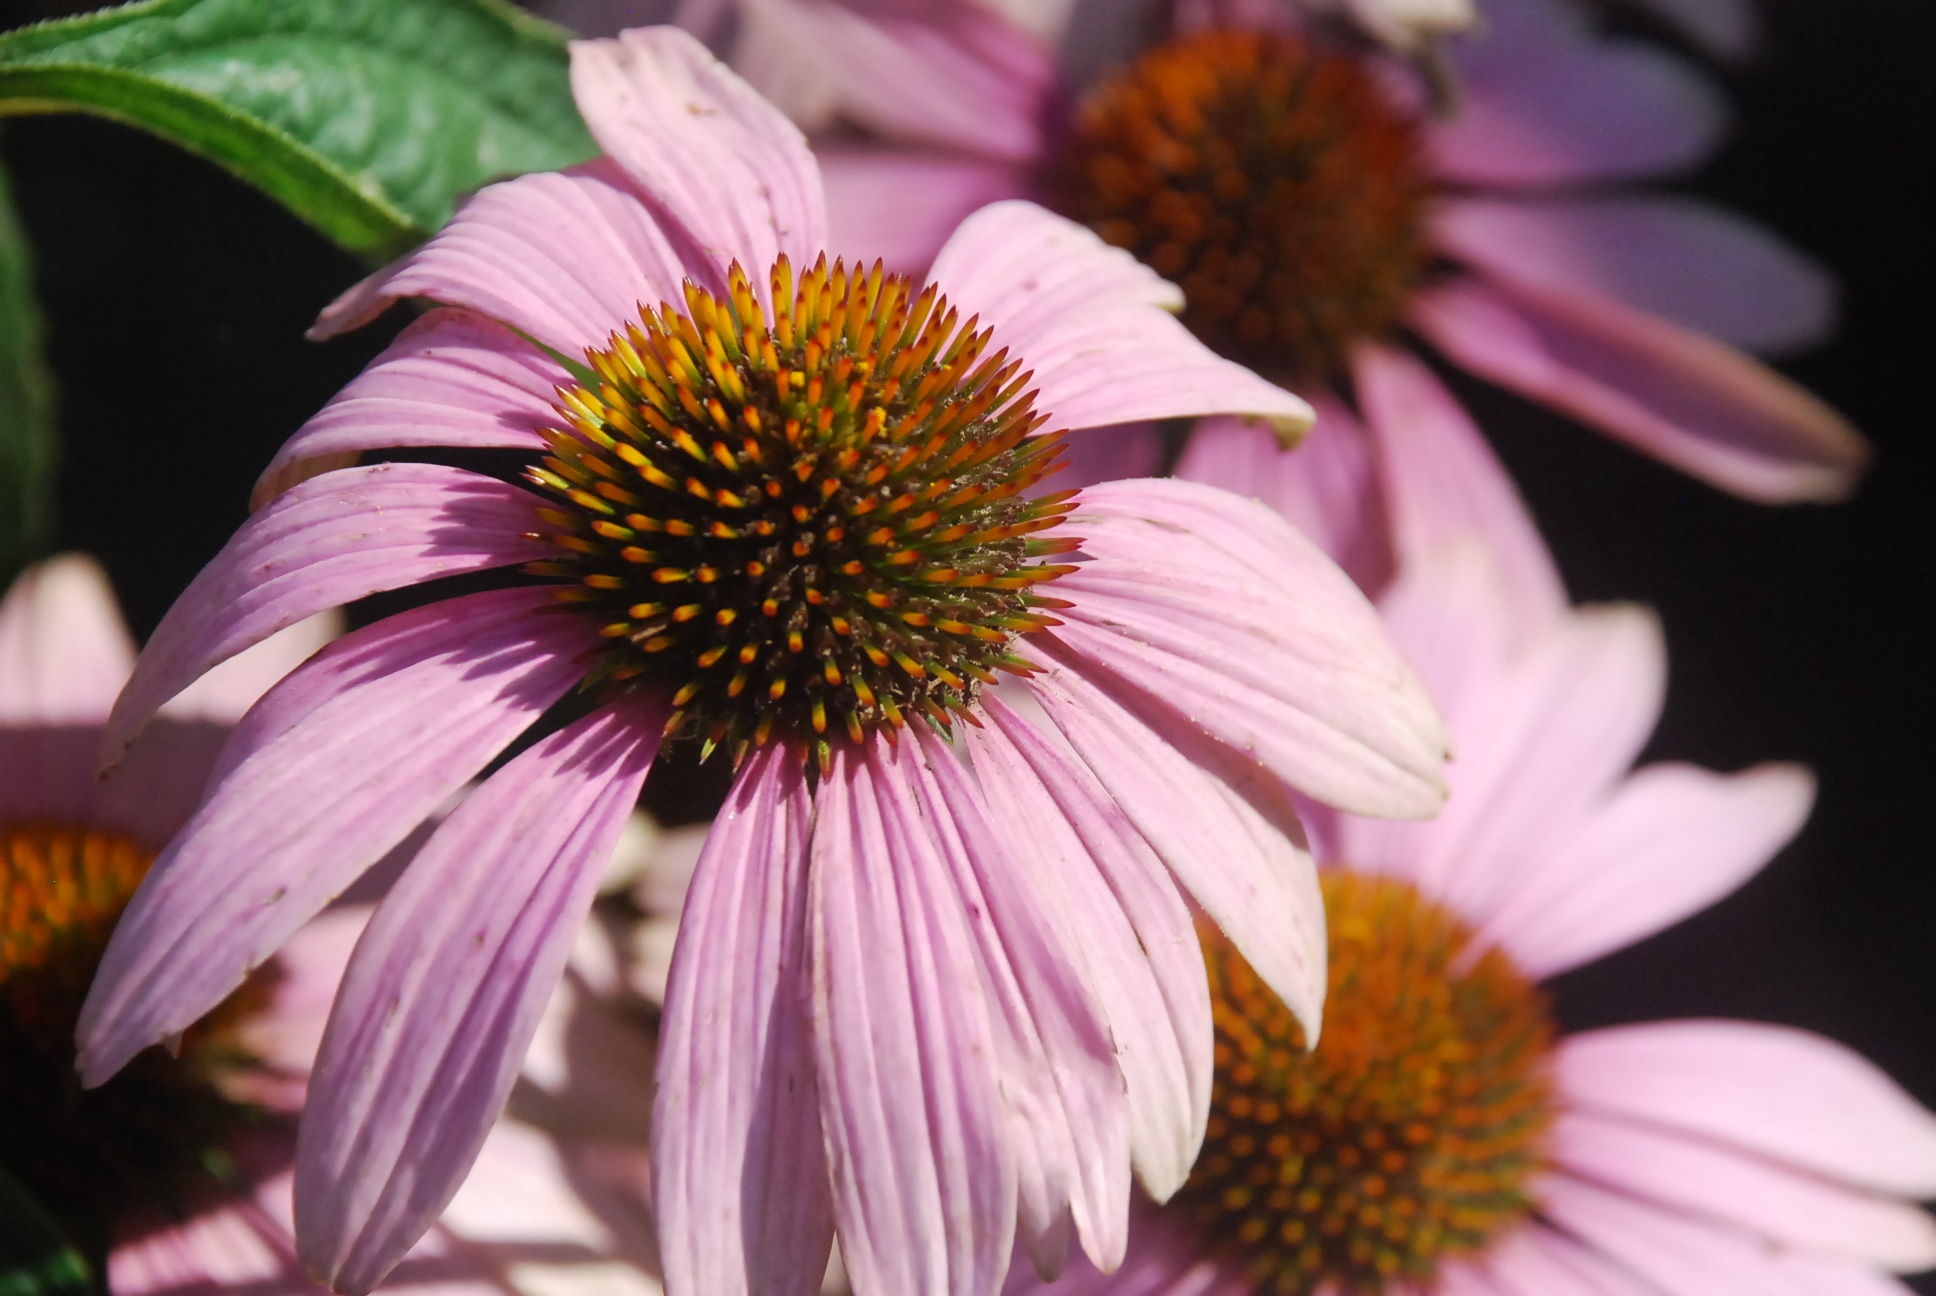
plant, flower, petal, flora, close up, coneflower, macro photography, flowering plant, daisy family, annual plant, land plant